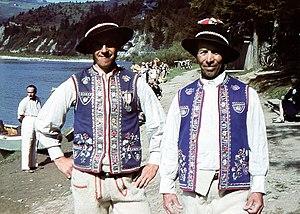
Szczawnica est une ville de Pologne, située dans le sud du pays, dans la voïvodie de Petite-Pologne. Elle est le chef-lieu de la gmina de Szczawnica, dans le powiat de Nowy Targ.
Les Piénines, ou Pieniny en polonais et en slovaque, sont une chaîne de montagnes à cheval sur la frontière entre la Pologne et la Slovaquie.